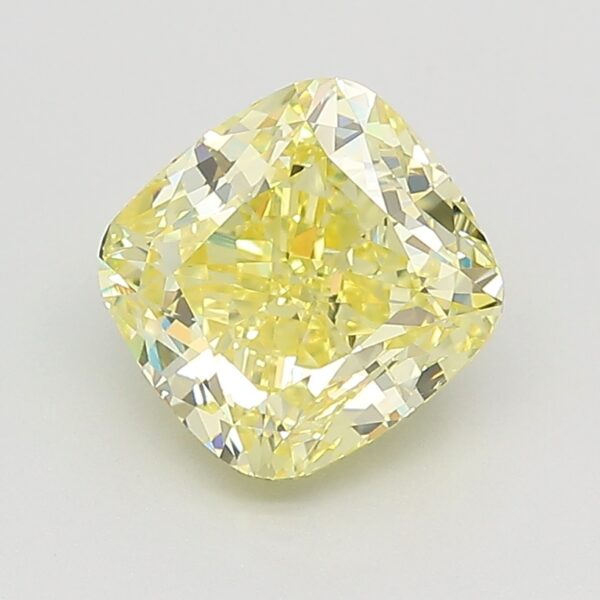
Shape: cushion
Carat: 3
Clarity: SI1
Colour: FANCY
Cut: GD
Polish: EX
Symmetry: GD
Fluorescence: M
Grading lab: GIA
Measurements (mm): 7.93 x 7.59 x 5.7